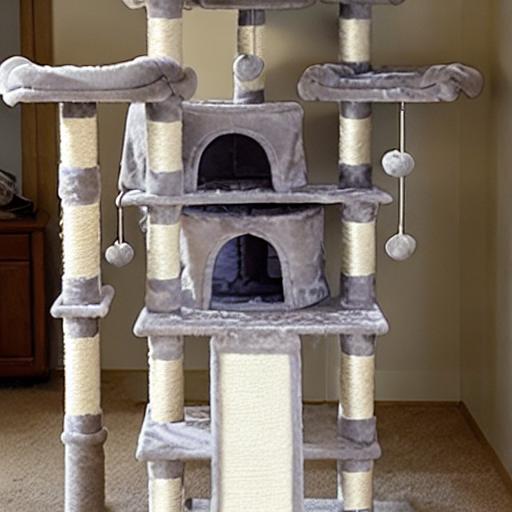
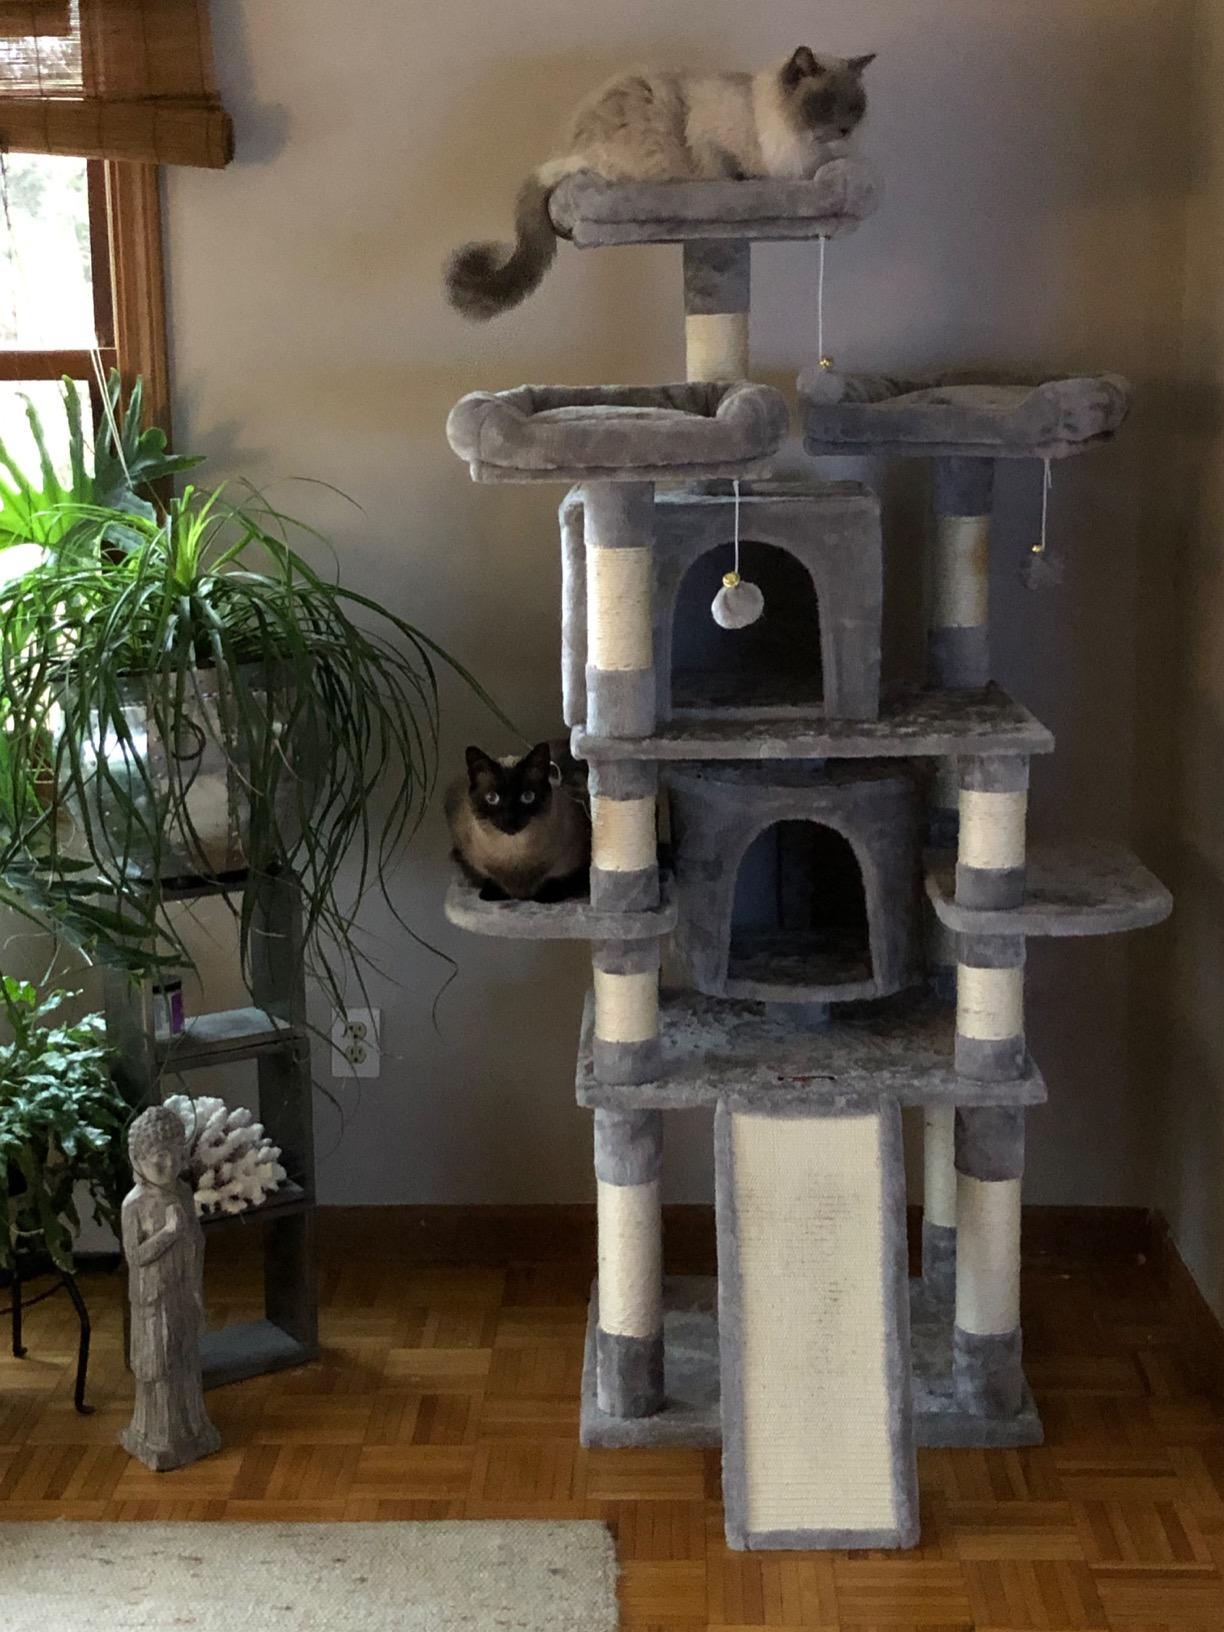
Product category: items_cat tree
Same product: no